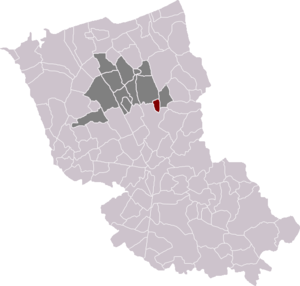
Wylder est une commune française située dans le département du Nord, en région Hauts-de-France.